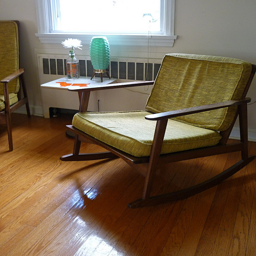
A chair sitting on top of a hard wood floor near a window.
An avocado green, retro rocking chair on a hardwood floor
Vintage rocking chair next to a sun lit window.
A very cute old style rocking chair near the window.
a rocking chair siting in a house next to a green lamp